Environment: real
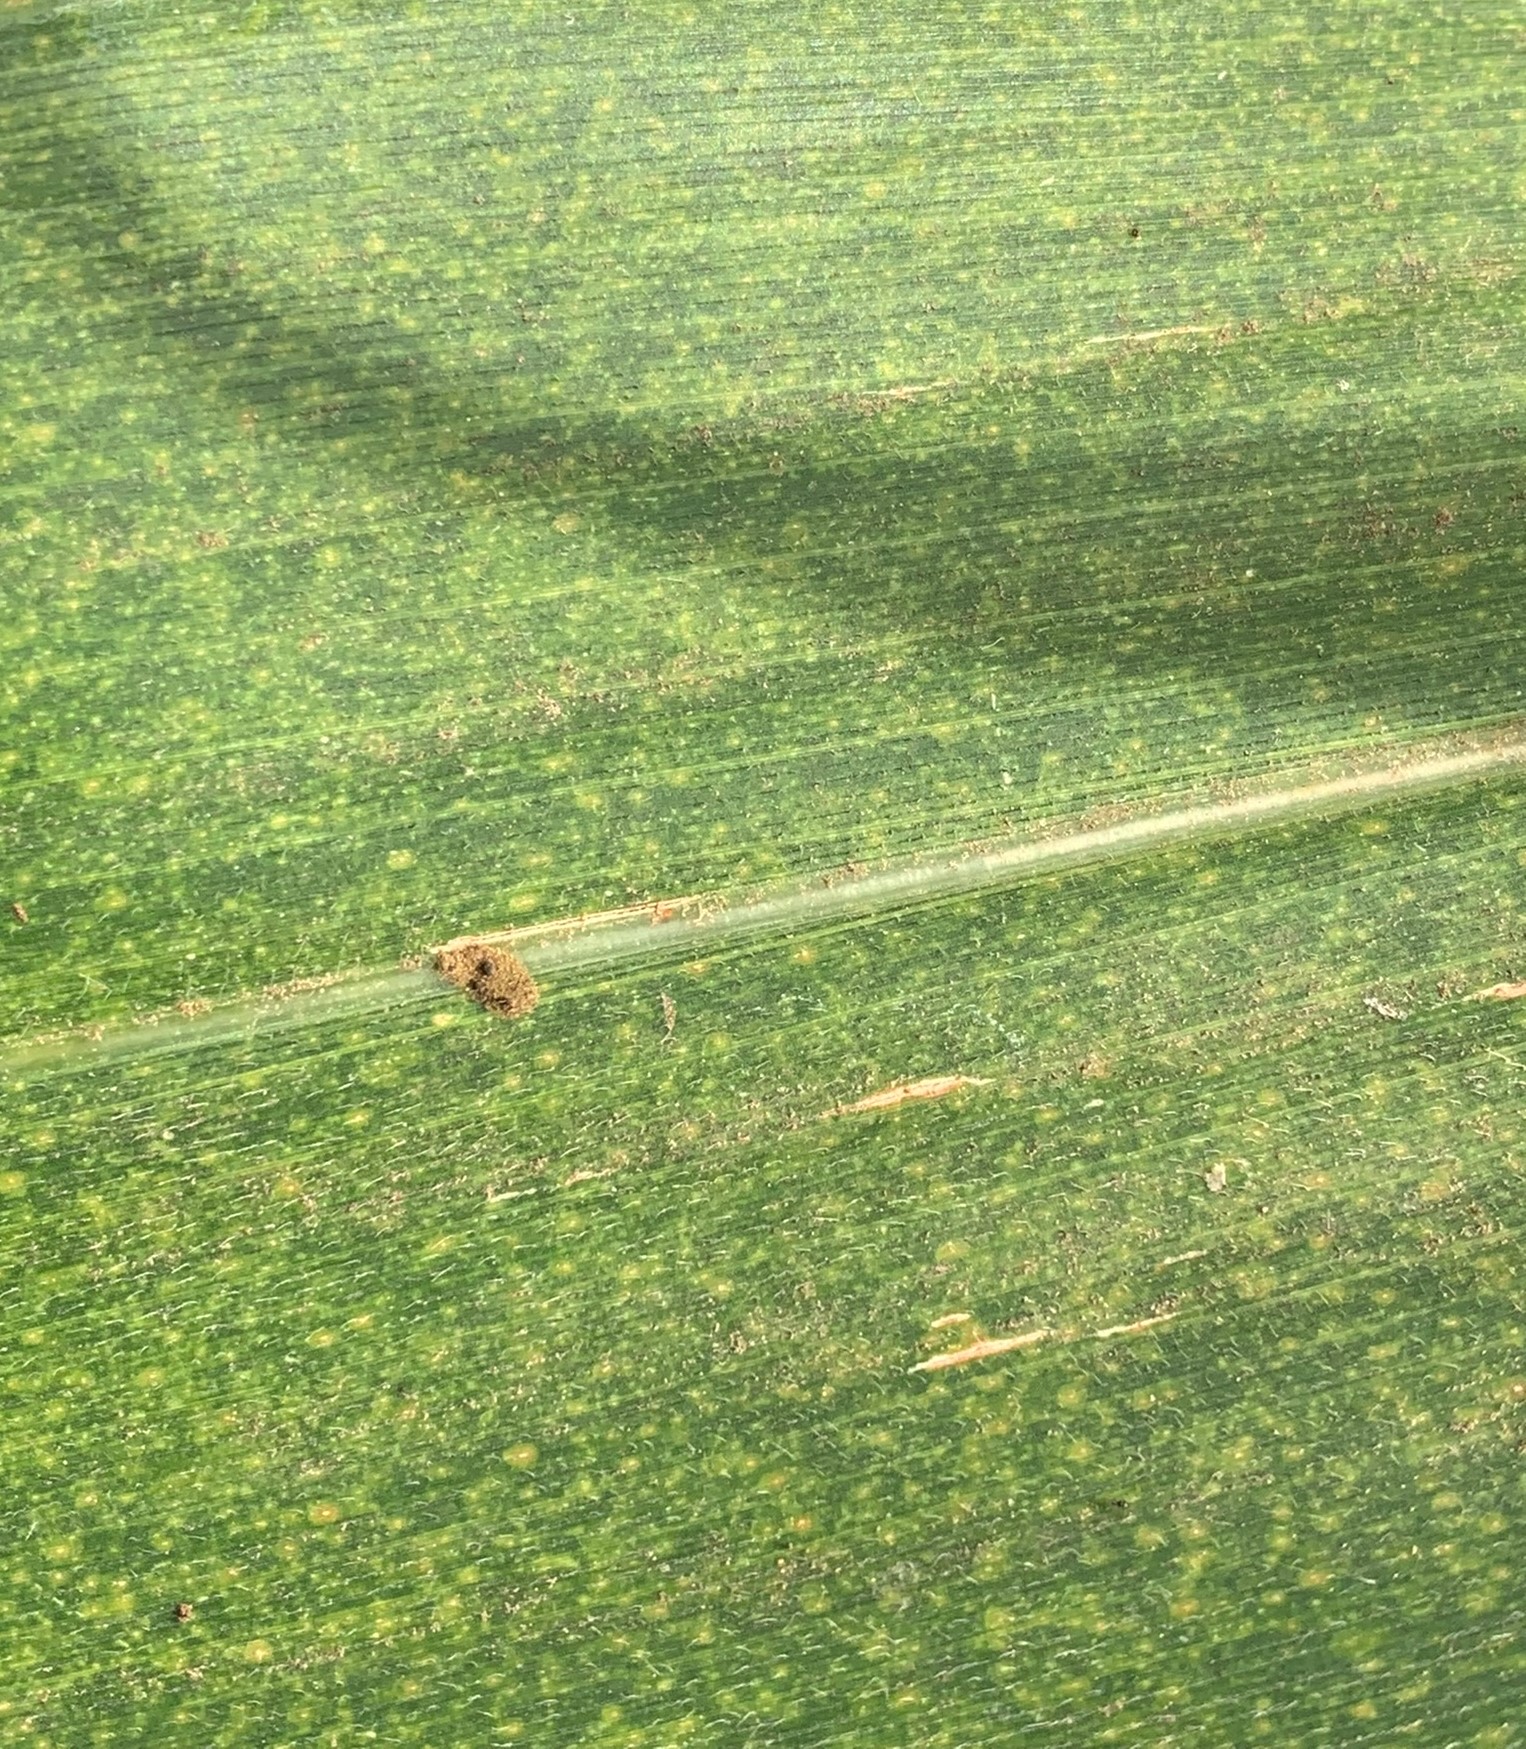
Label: lethal_necrosis